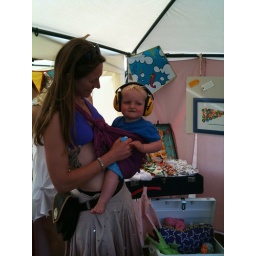
Children's Ear Defenders in red, blue, yellow and pink available from Cupboard Love London x